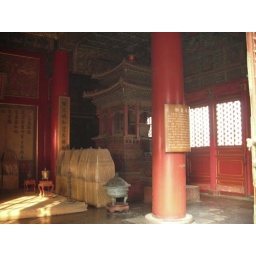
This is a water clock in the Empress' bedroom